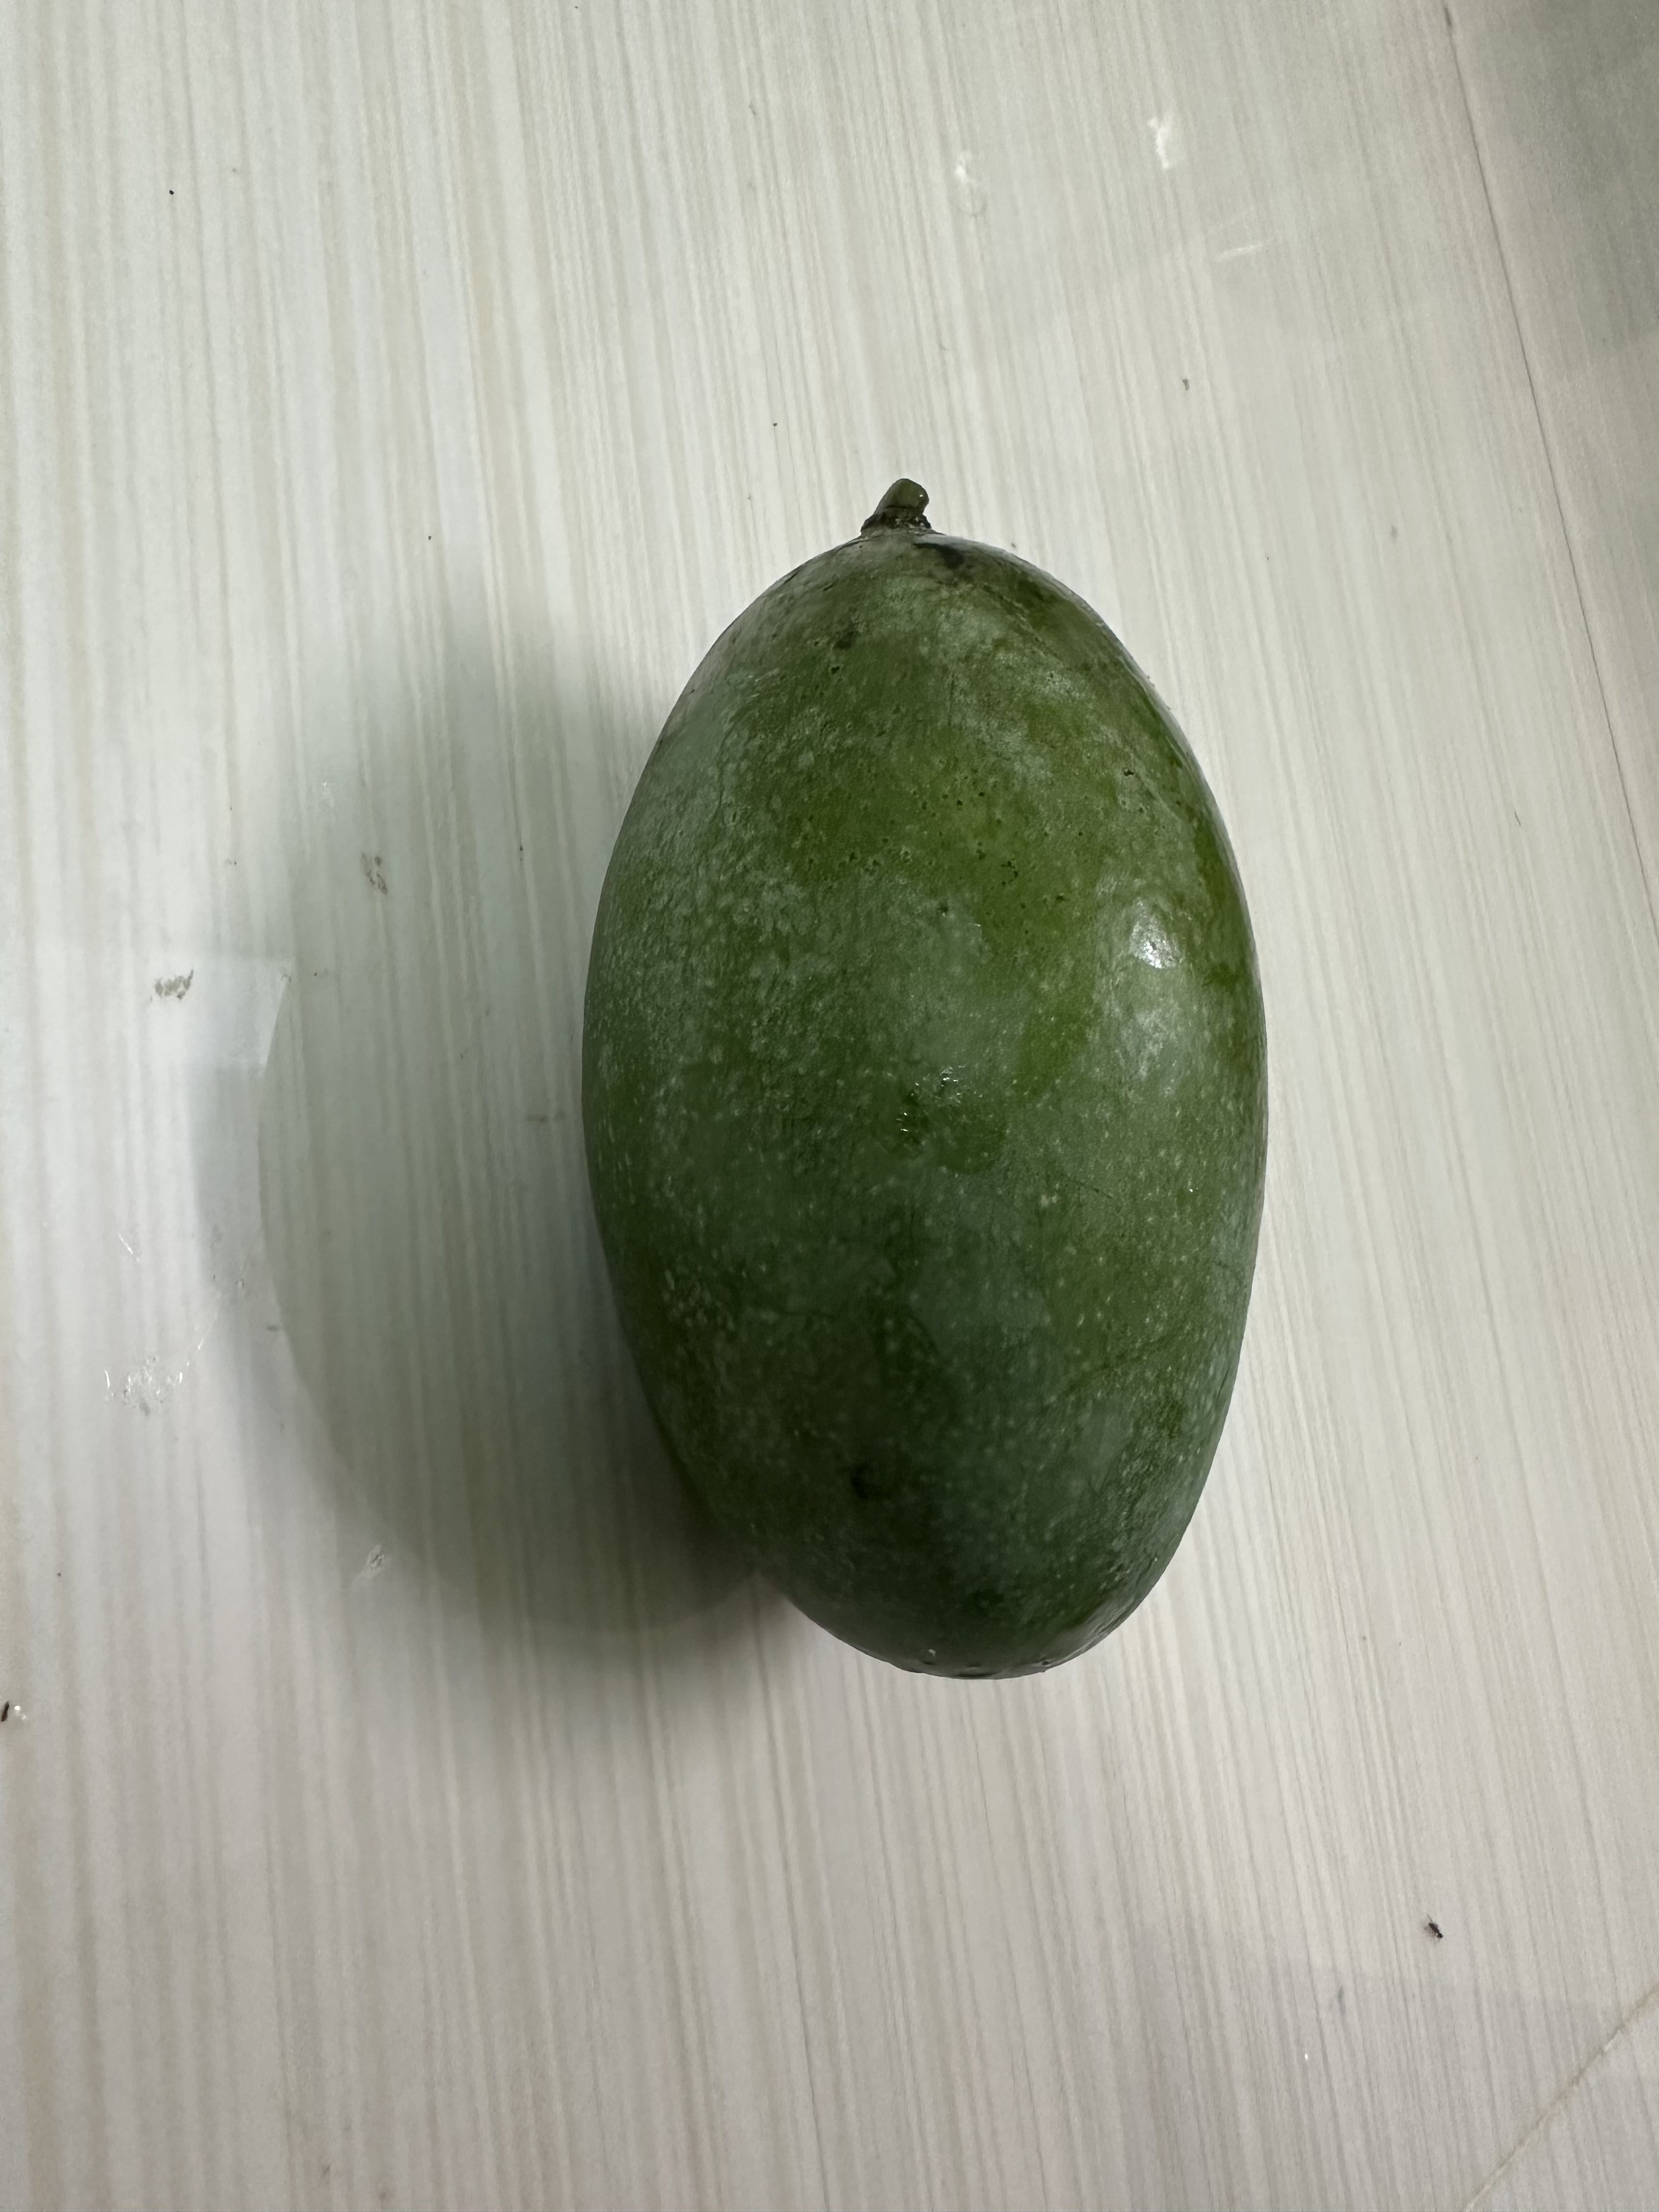
Mango variety: Amrapali